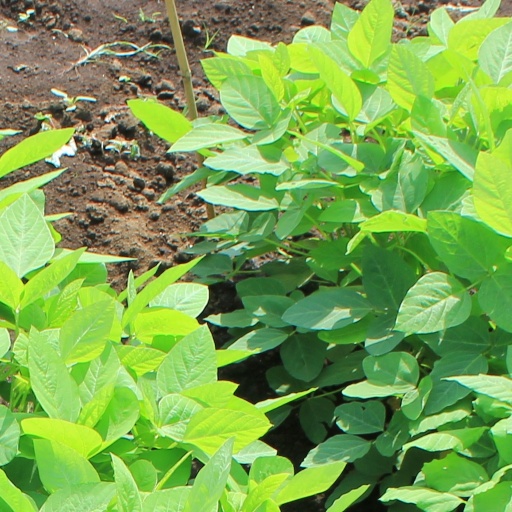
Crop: soybean